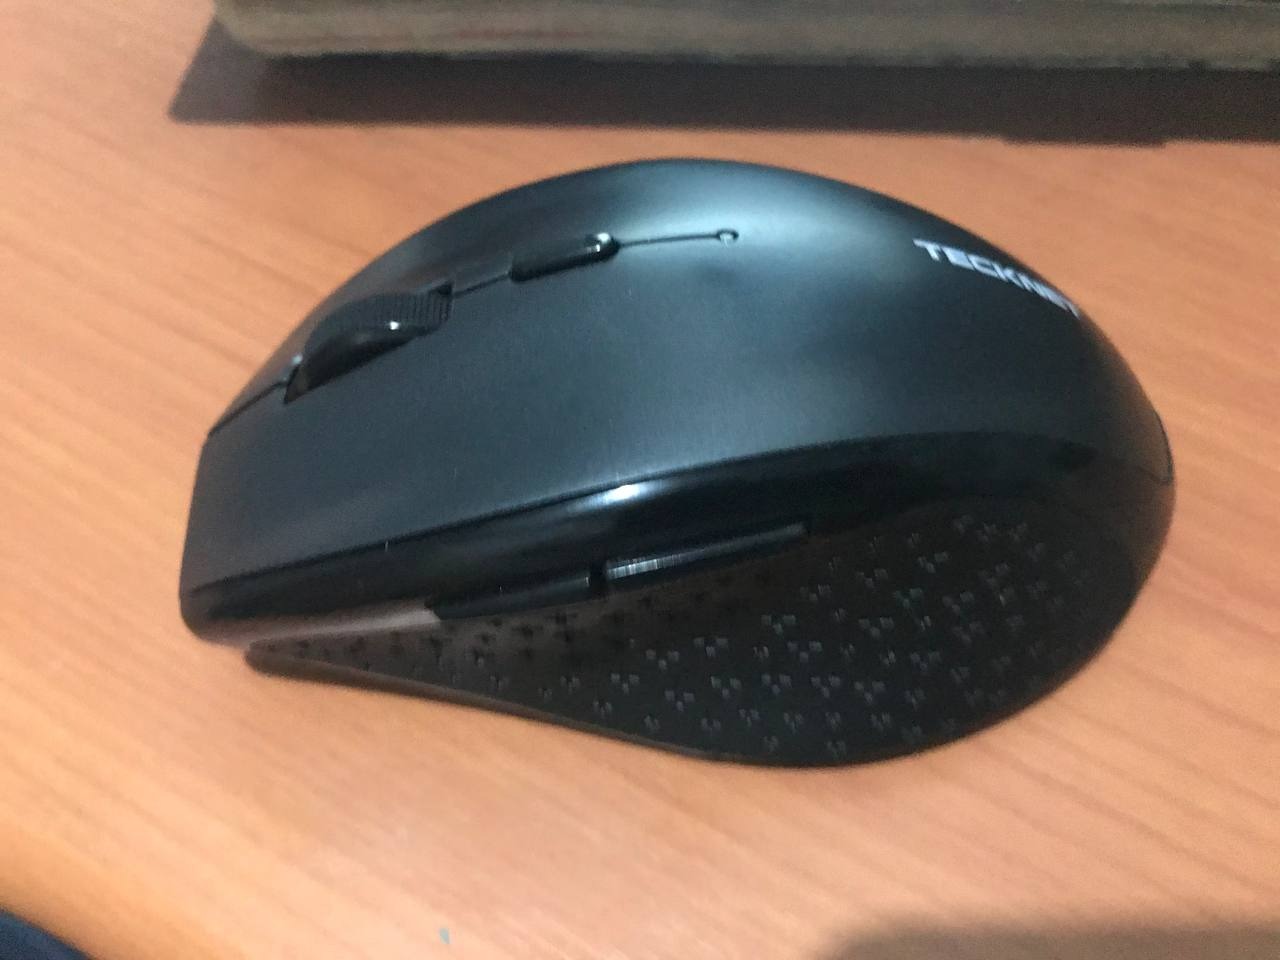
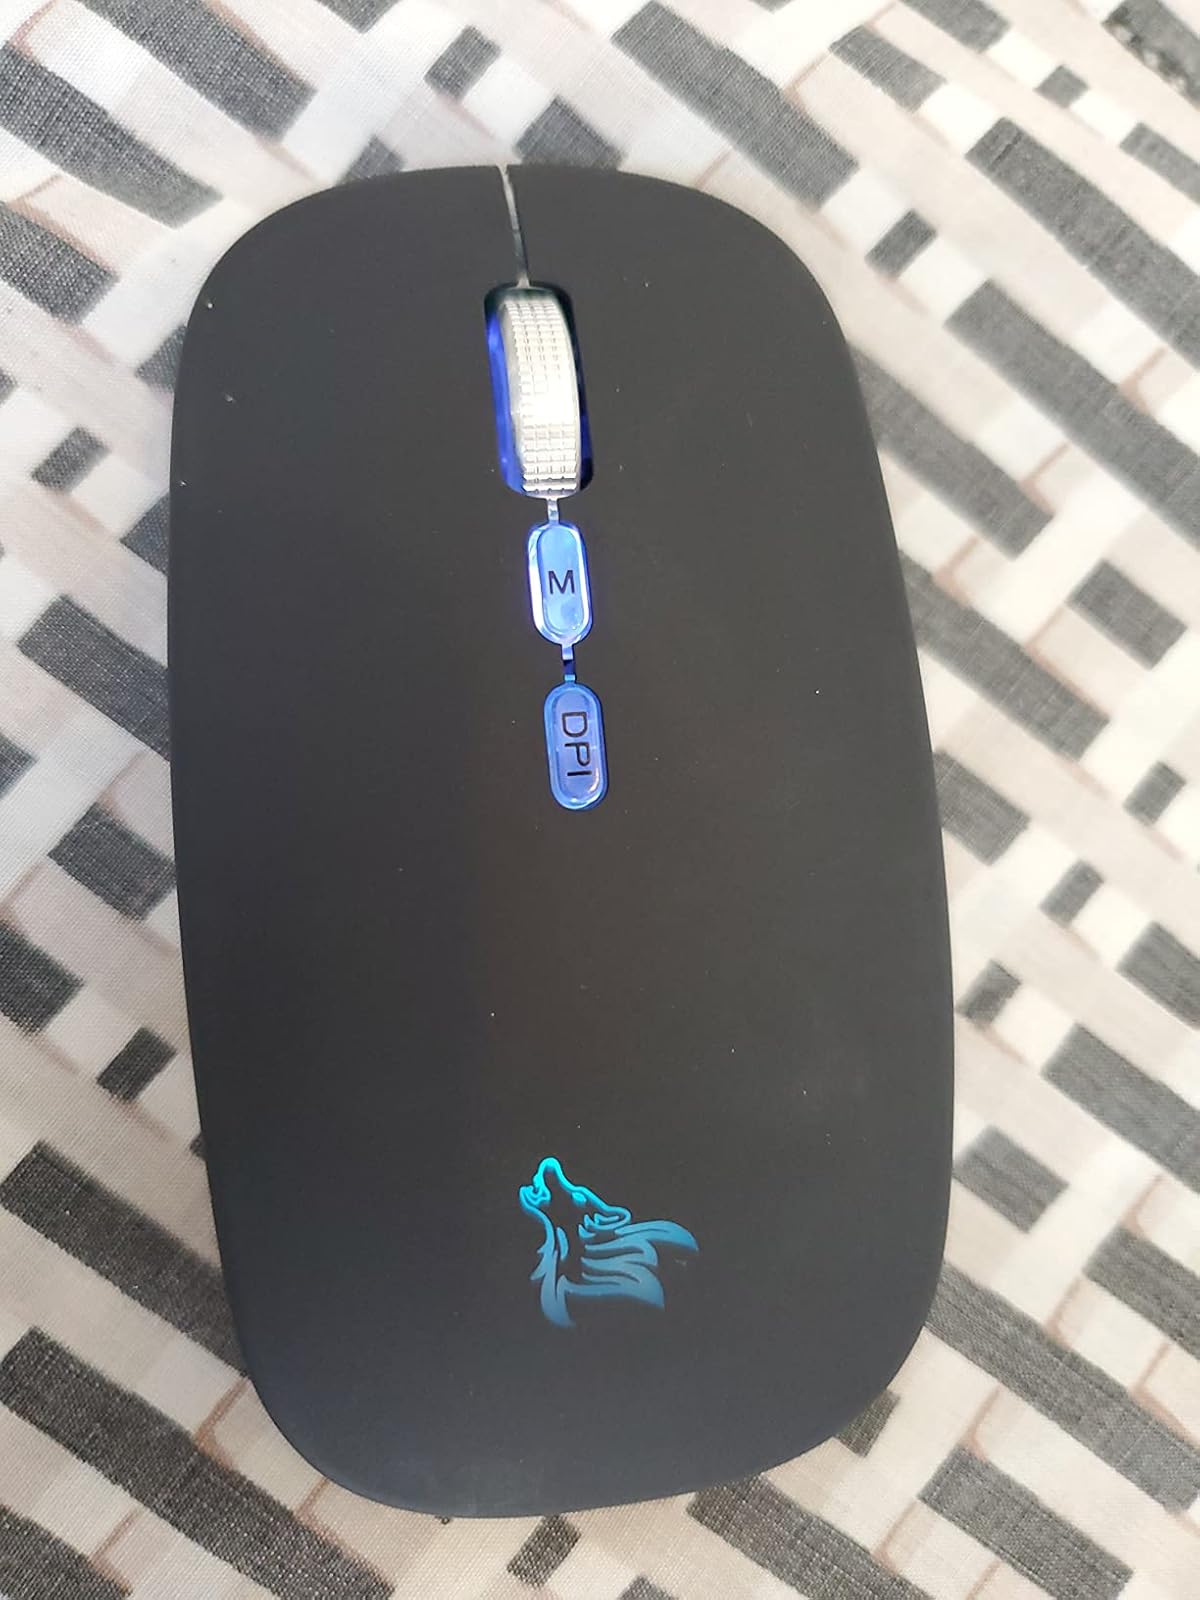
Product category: mouse
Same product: no